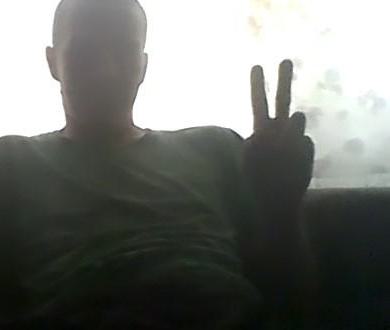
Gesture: peace